Catalonia

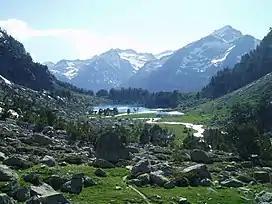
Besiberri in Catalan Pyrenees

The defeat of the Spanish Republic in the Spanish Civil War brought to power the dictatorship of Francisco Franco, whose first ten-year rule was particularly violent, autocratic, and repressive both in a political, cultural, social, and economical sense. In Catalonia, any kind of public activities associated with Catalan nationalism, republicanism, anarchism, socialism, liberalism, democracy or communism, including the publication of books on those subjects or simply discussion of them in open meetings, was banned. Franco's regime banned the use of Catalan in government-run institutions and during public events, and the Catalan institutions of self-government were abolished. The president of Catalonia, Lluís Companys, was taken to Spain from his exile in the German-occupied France and was tortured and executed in the Montjuïc Castle of Barcelona for the crime of 'military rebellion'.